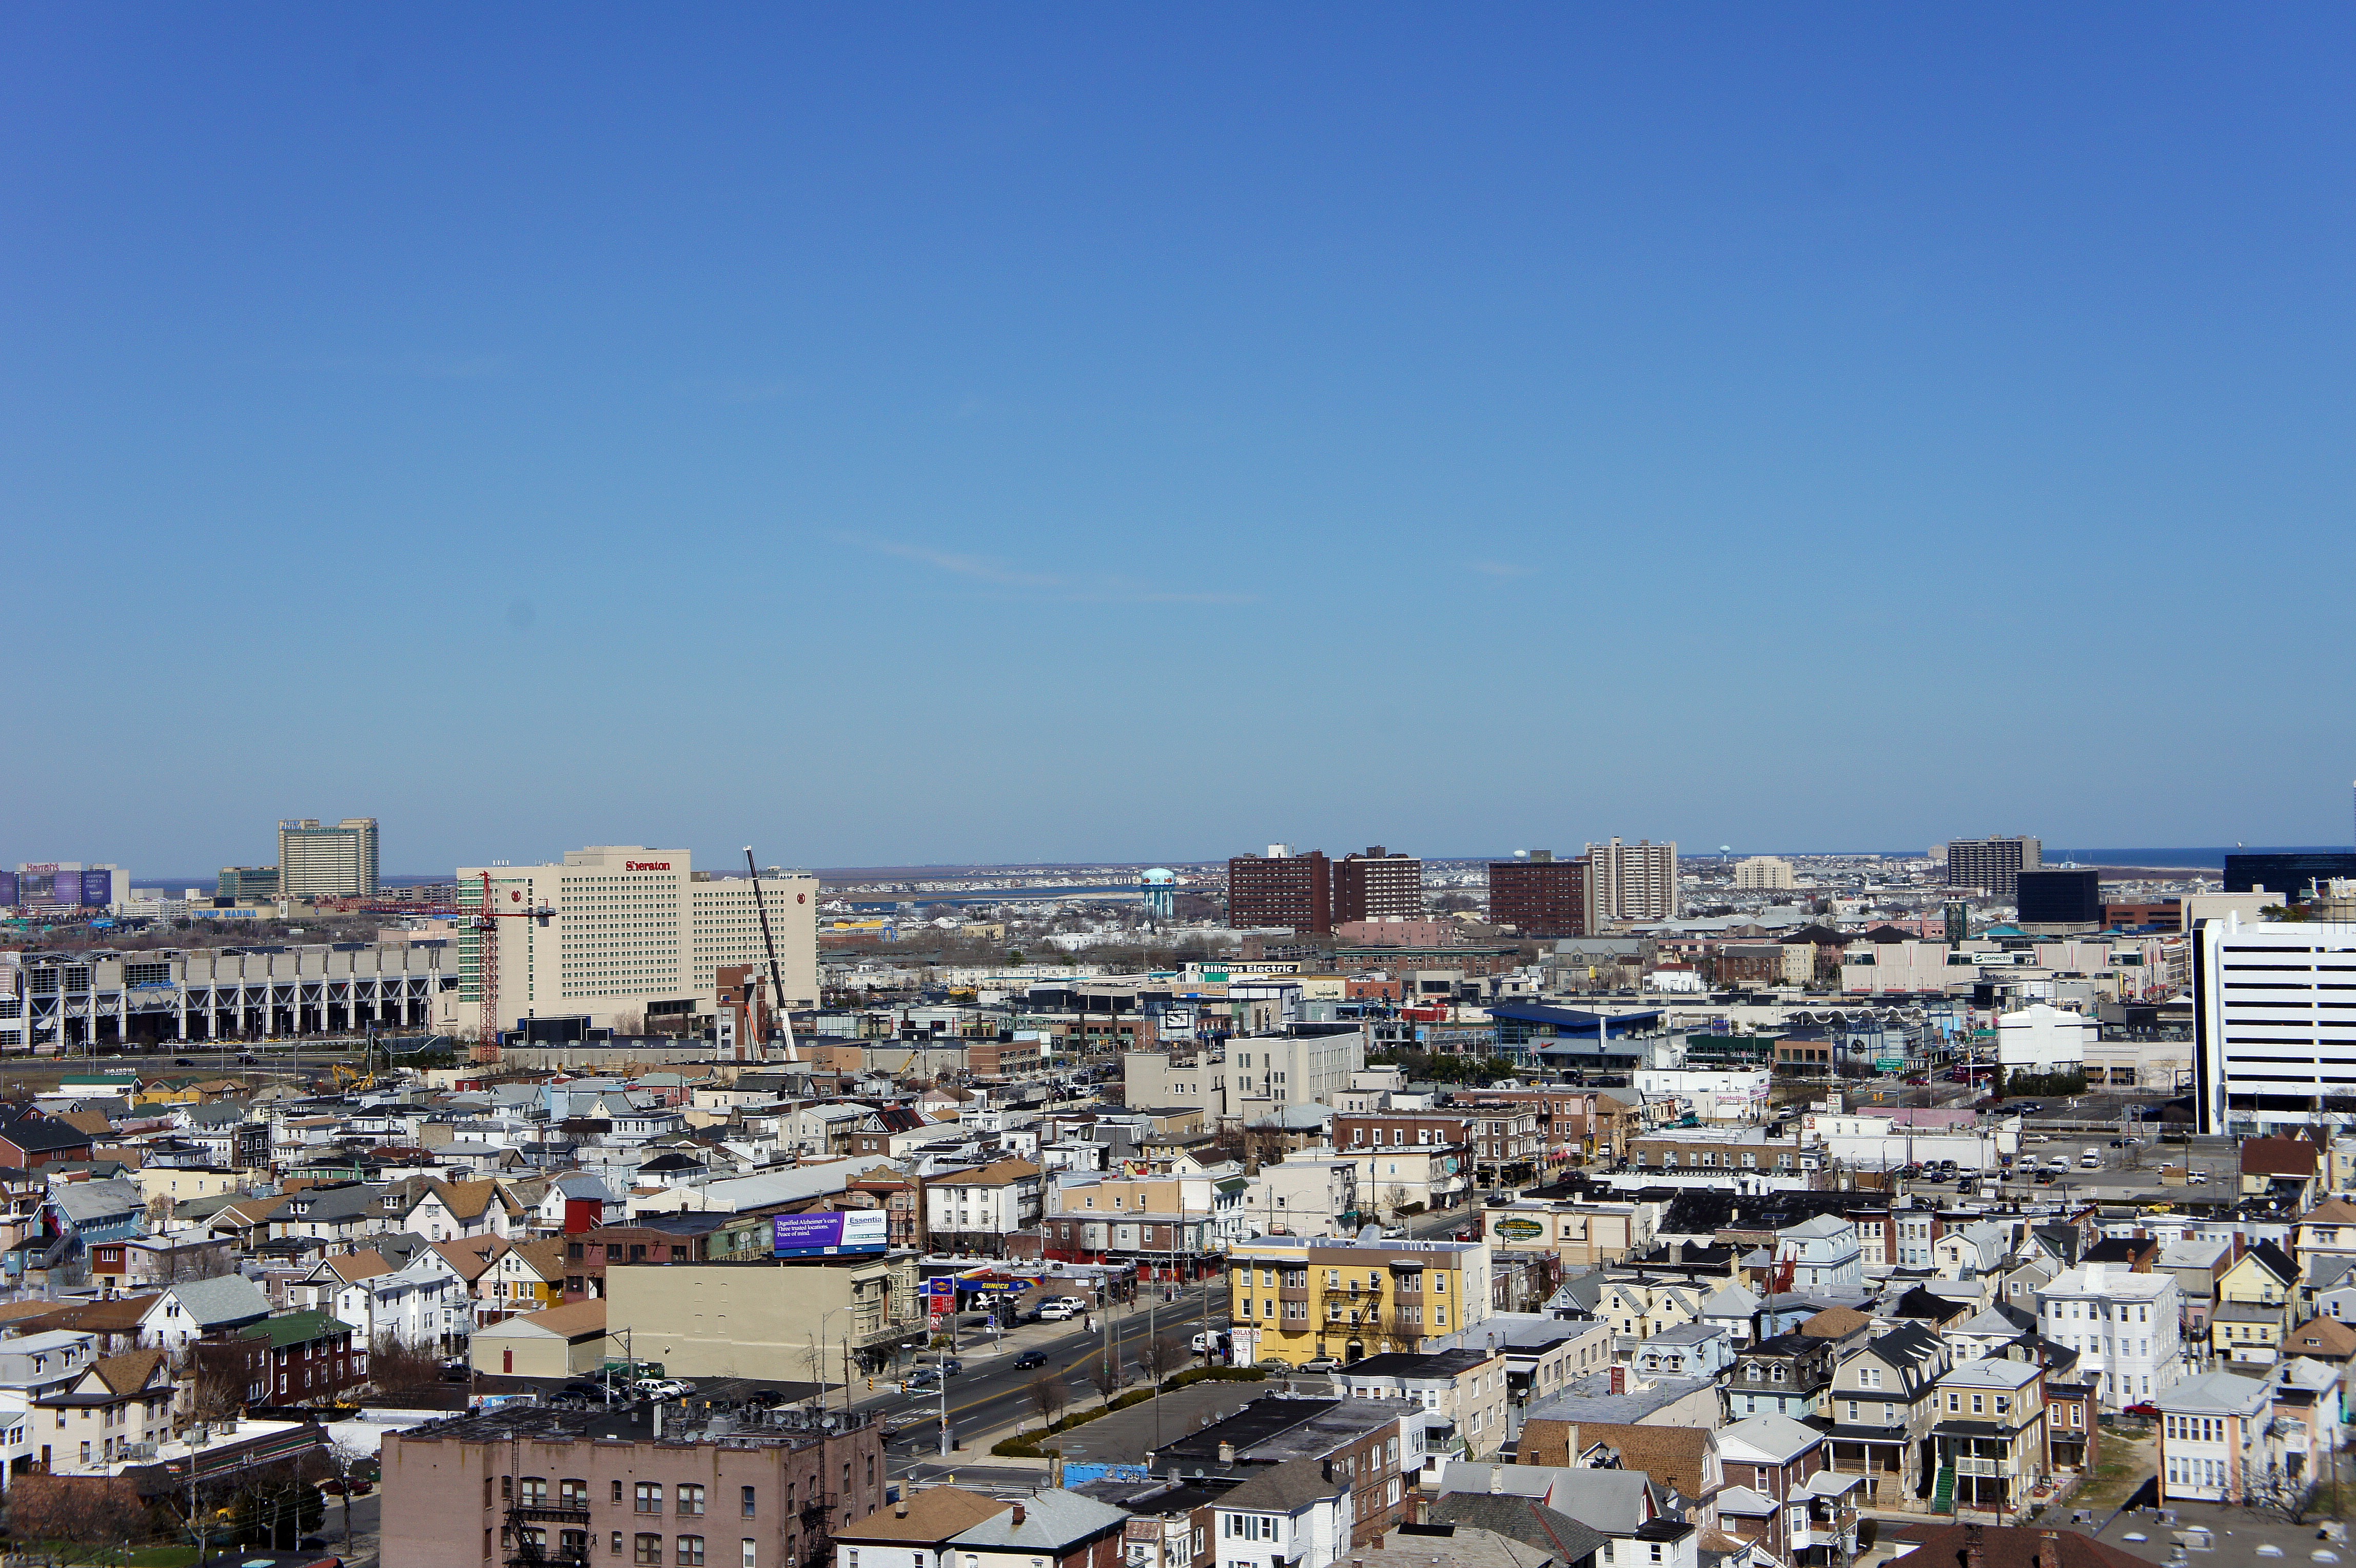
horizon, architecture, skyline, town, building, city, skyscraper, urban, cityscape, panorama, downtown, suburb, tower, scenic, scenery, landmark, metropolitan, tower block, buildings, casino, metropolis, neighbourhood, new jersey, aerial photography, atlantic city, jersey shore, urban area, residential area, human settlement, metropolitan area